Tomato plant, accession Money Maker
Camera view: vertical (180 deg); turntable rotation: 300 degrees
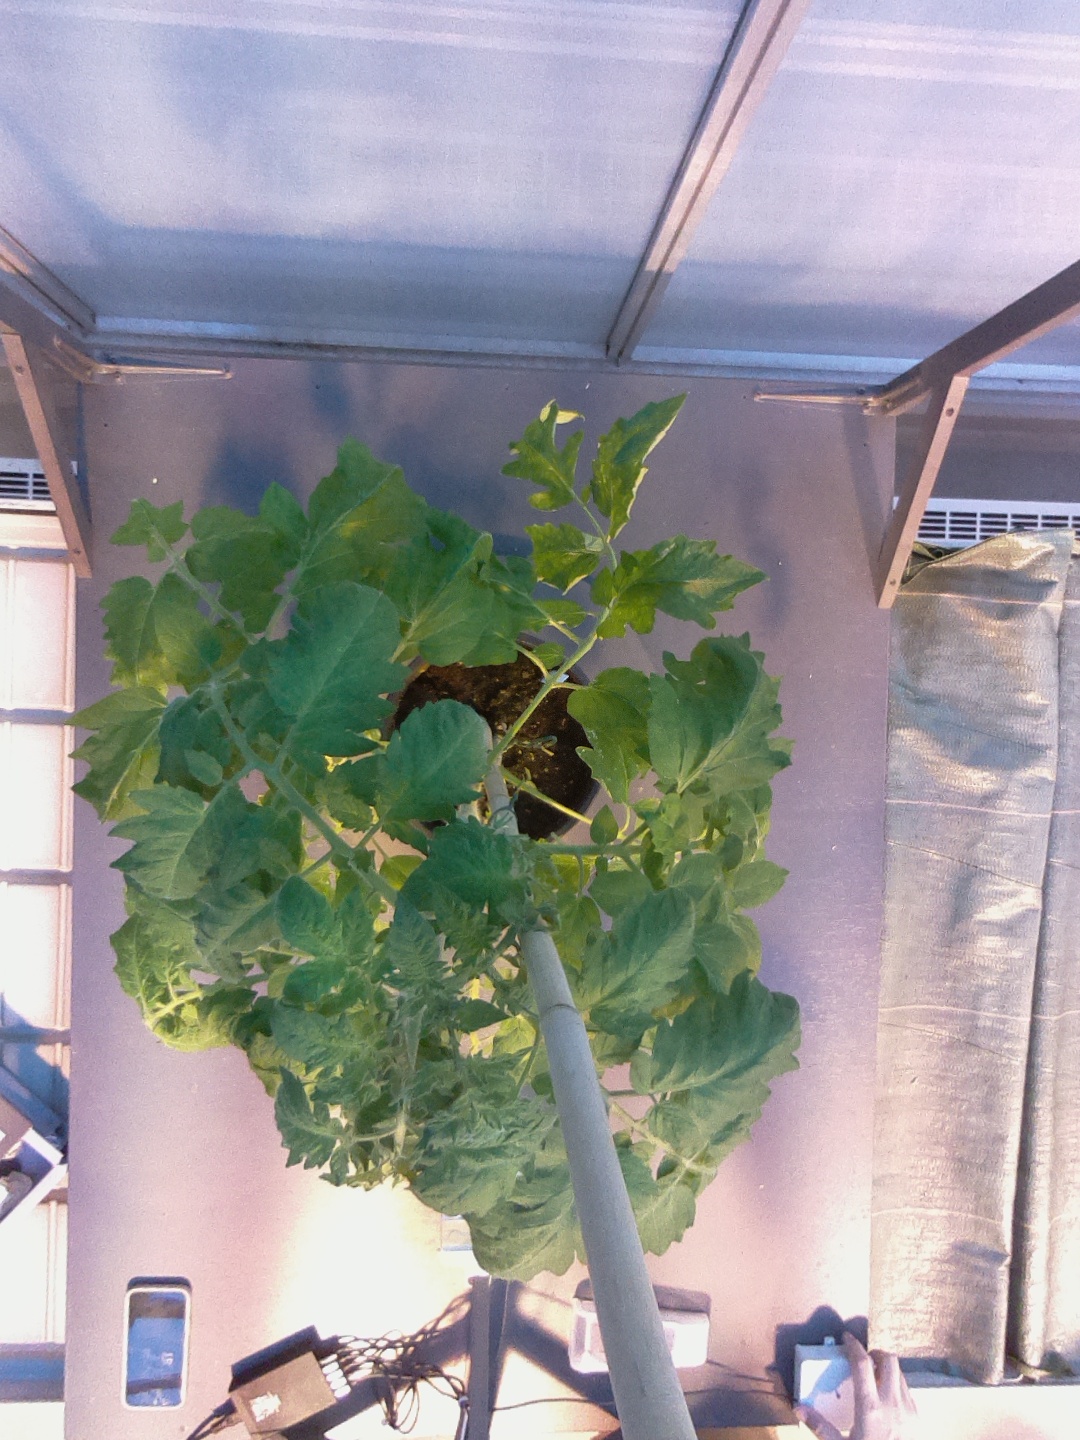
BBCH growth stage 63: 30%-40% of flowers open